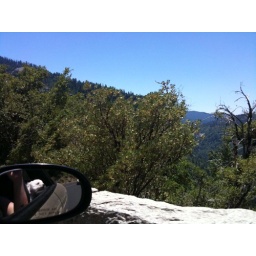
Little white dogs in mirror are closer than they appear